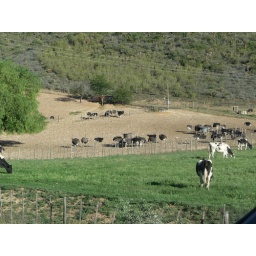
It was slightly odd to see ostriches and cows in a field next to one another ...